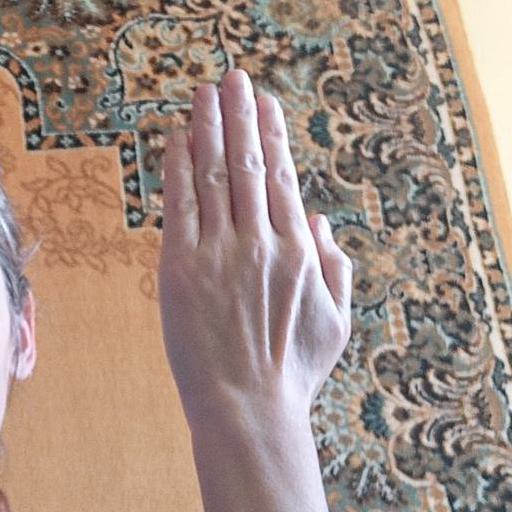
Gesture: stop_inverted